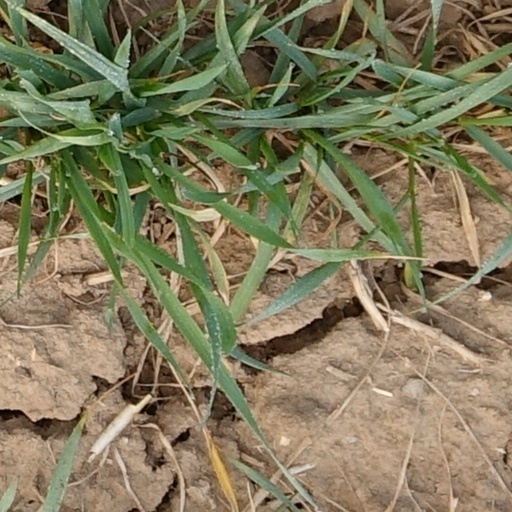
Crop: wheat